Nicolas Beaujon

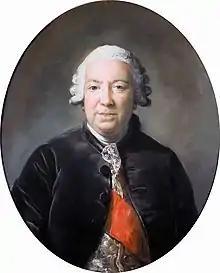
Nicolas Beaujon, 1784

Nicolas Beaujon (1718–1786) was a wealthy French banker at the court of King Louis XV. The portrait of Nicolas Beaujon seen here was painted by Élisabeth Vigée-Lebrun in 1784.